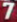
Number: 7